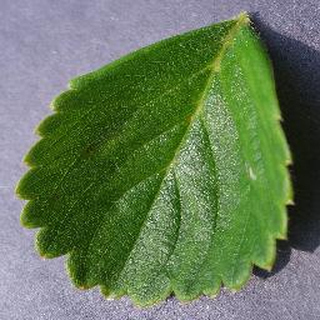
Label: healthy_strawberry